Mini's First Time

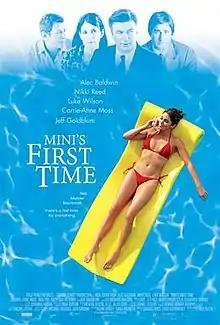
US movie poster

Mini's First Time is a 2006 satiric neo-noir black comedy film written and directed by Nick Guthe and produced by Trigger Street Productions. It was screened at the Tribeca Film Festival on May 1, 2006, and had a limited release on July 14, 2006. It was released on DVD on October 24, 2006 by HBO Films.